Tayseer Sboul

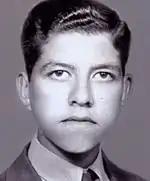
Tayseer Sboul in his youth.

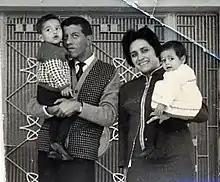
Tayseer with his wife May and children Otba and Saba.

Sboul was born in Tafila on 15 January 1939, a somewhat remote town on the edge of Transjordan's southern desert. He was born to a middle-class family. His father was a traditional Bedouin and his mother from Hebron, Palestine. Sboul was the youngest of five brothers and four sisters. In his youth, he was described by his family as a smart and sensitive boy and a distinguished student. Seeking better education opportunities, his father sent him with his brother Shawkat Sboul, a high-ranking officer and engineer in Transjordan's Arab Legion, to attend middle school near the military barracks in Zarqa, an industrial city which was in deep contrast to the open space of Tafila.